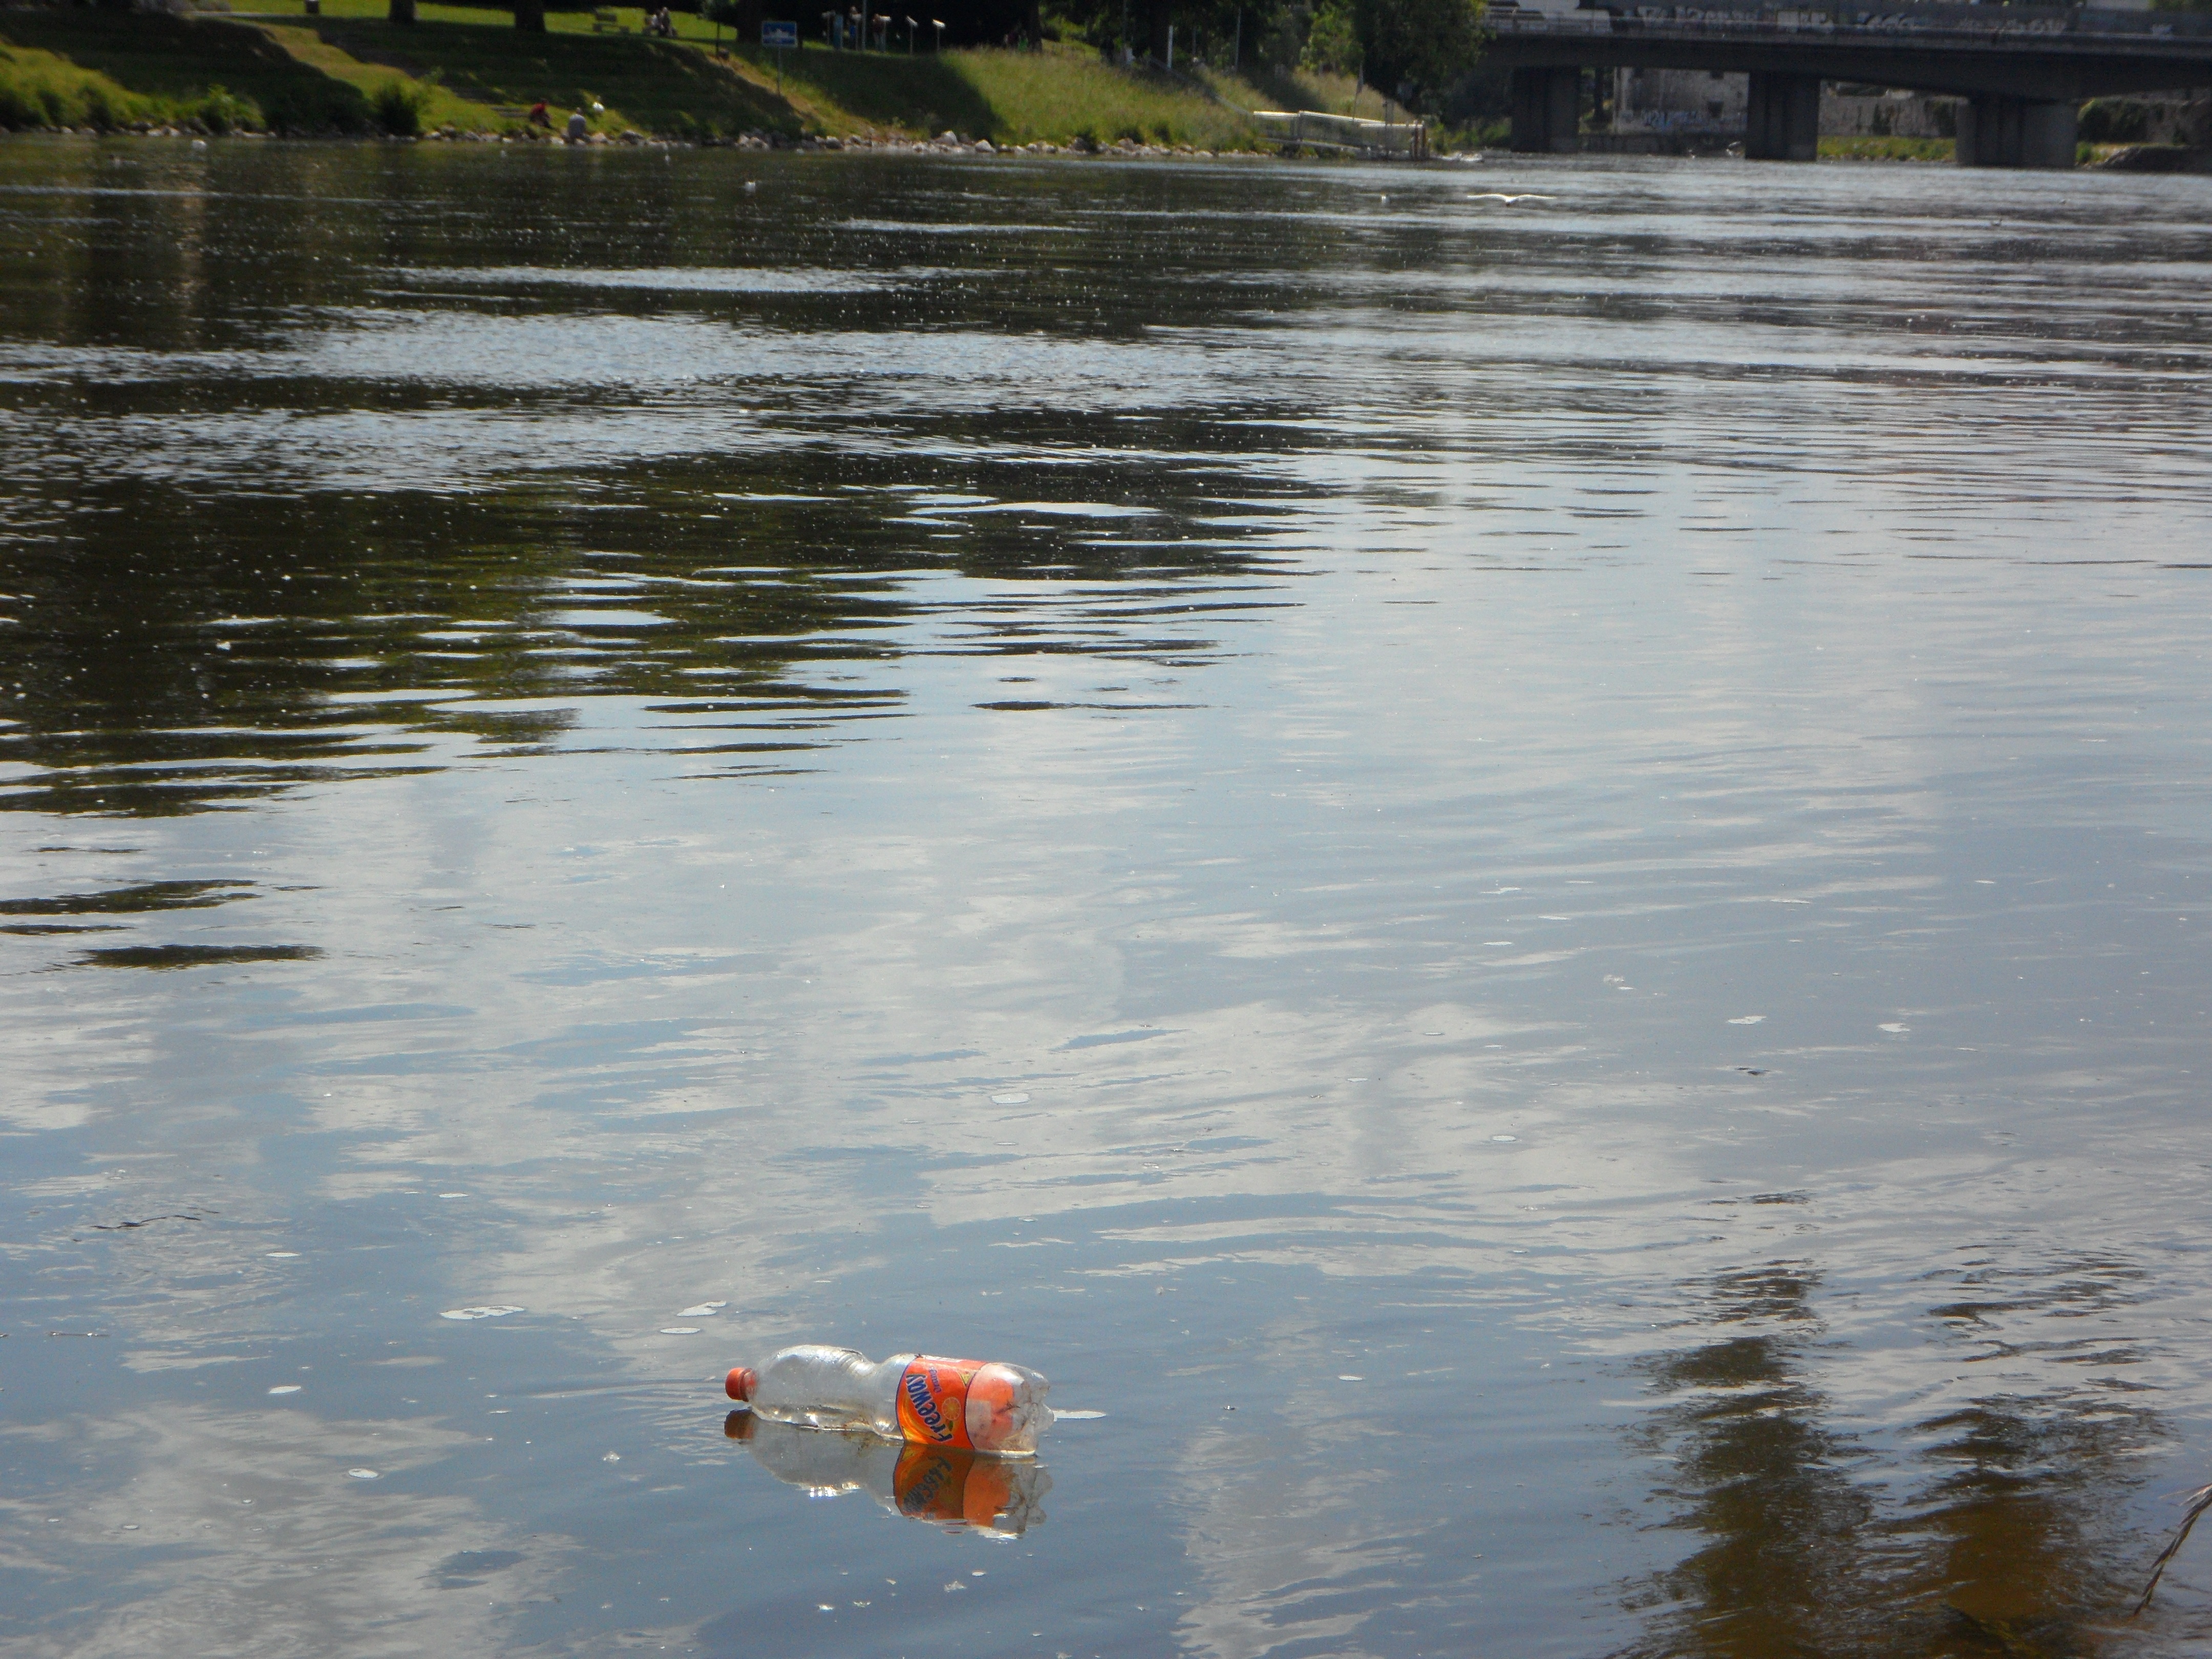
water, plastic, lake, river, environment, reflection, bottle, danube, waste, wetland, garbage, pollution, water bird, thrown away, disposed of, plastic waste